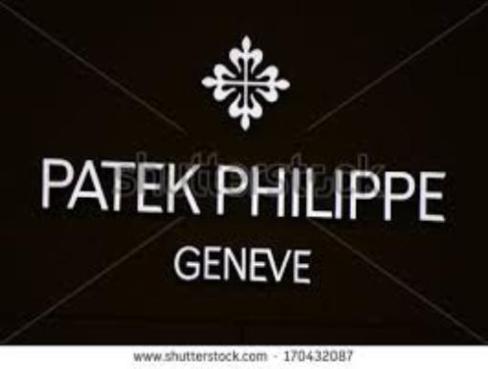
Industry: Clothes